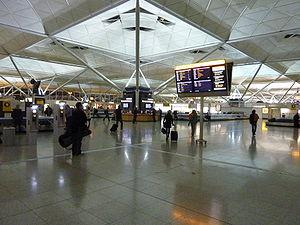
Le prix de l’Union européenne pour l’architecture contemporaine Mies van der Rohe est décerné tous les deux ans. Il a été créé en 1987 par le Parlement européen, la Commission européenne et la Fondation Mies van der Rohe de Barcelone.